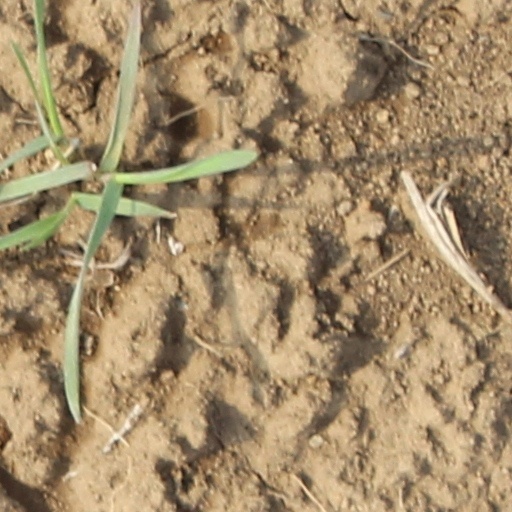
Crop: wheat